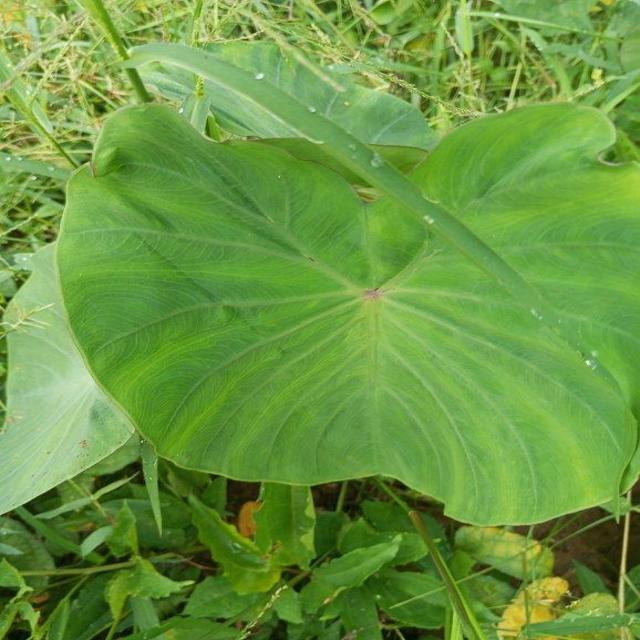
Label: Healthy